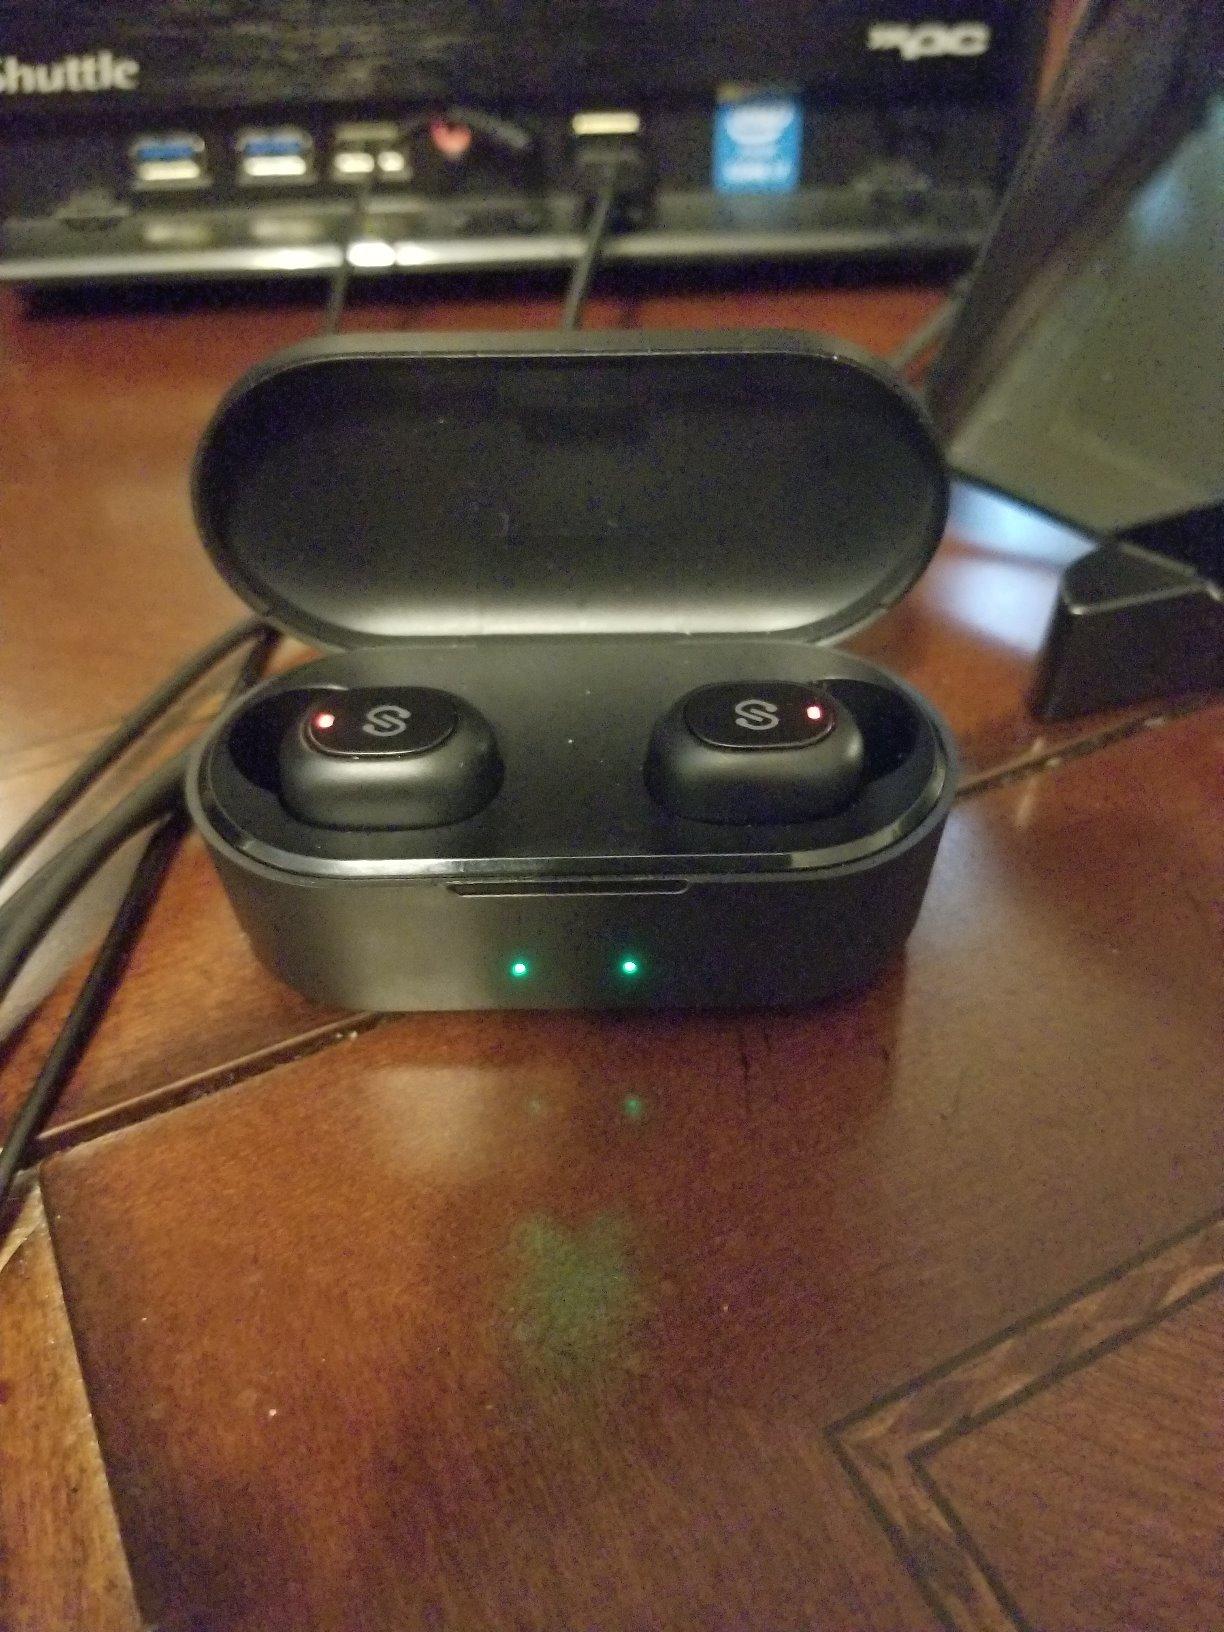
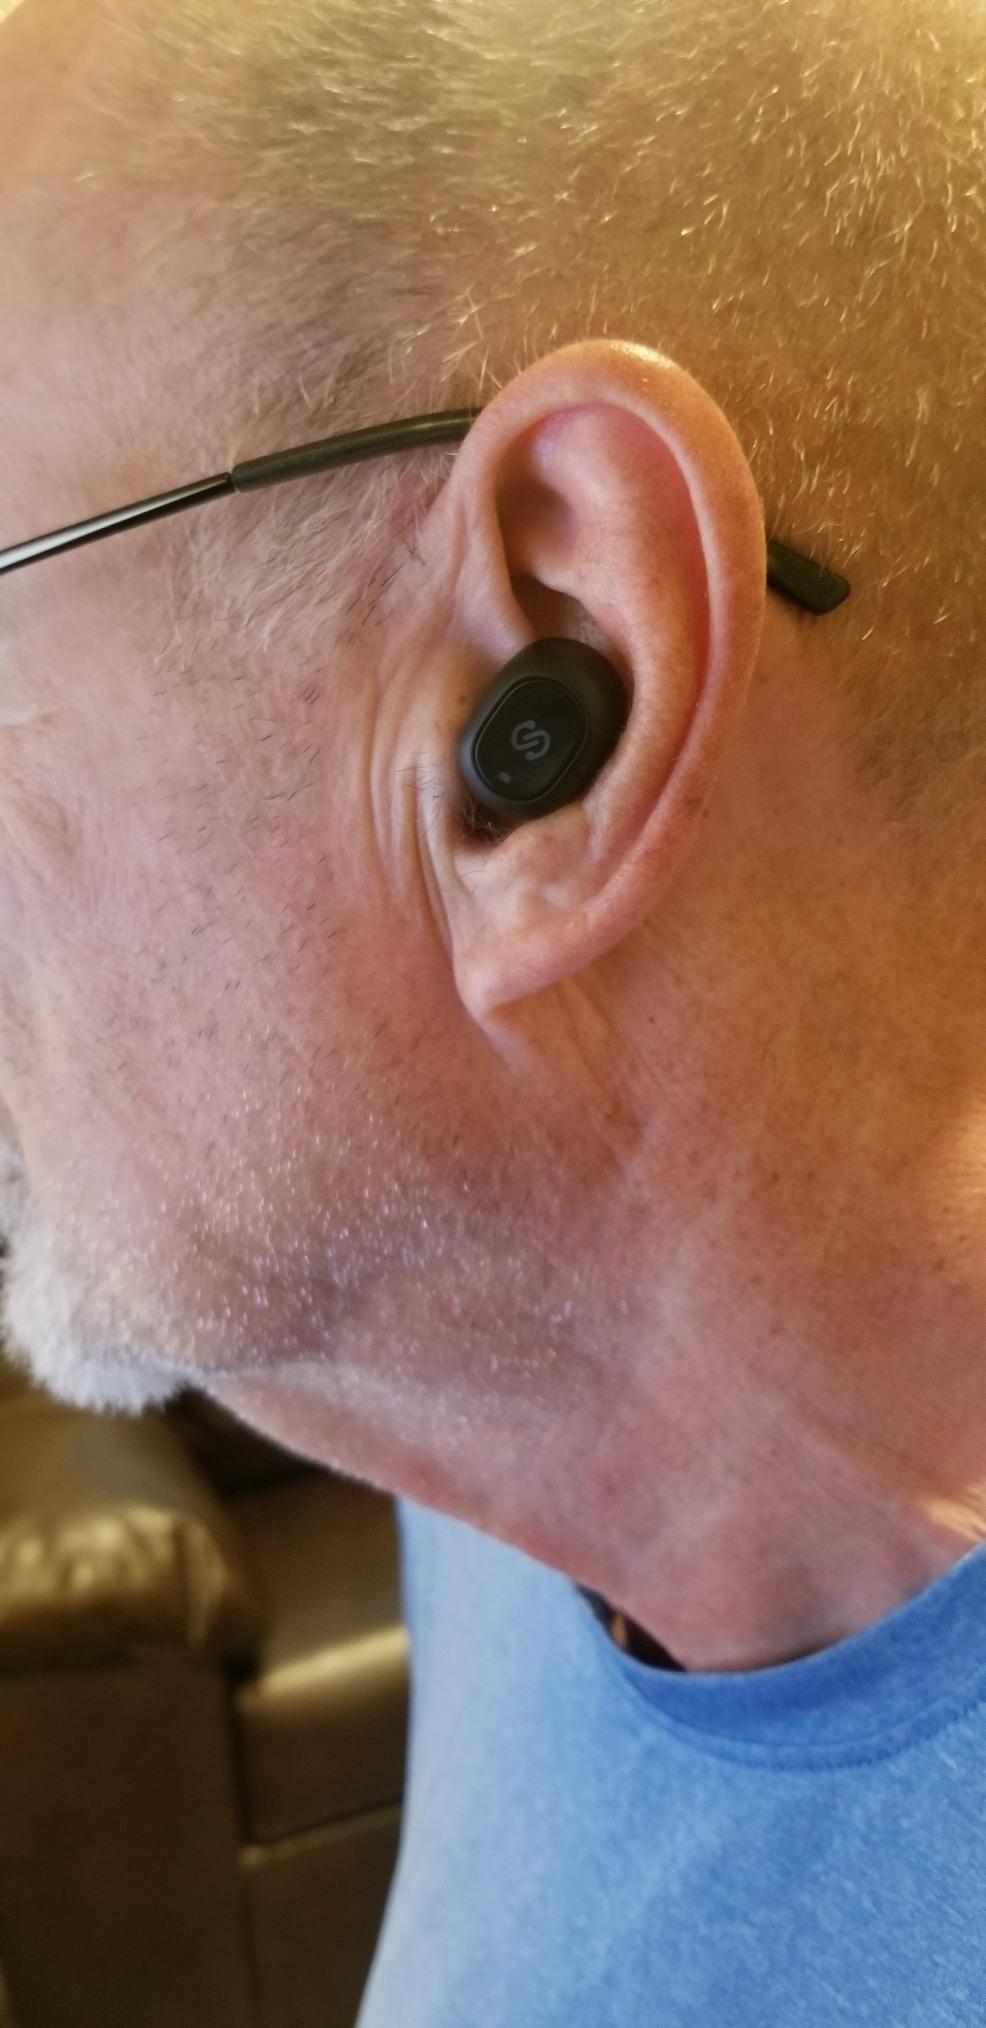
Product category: earbuds
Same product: yes